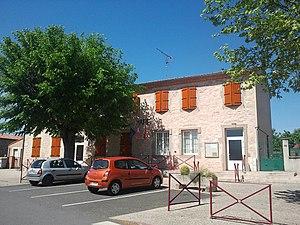
La mairie de Montdragon
Montdragon est une commune française située dans le département du Tarn, en région Occitanie. Les habitants sont appelés les montdragonaises et les montdragonais.